George Loukomski

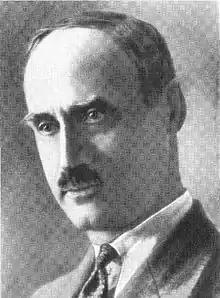
George Loukomski.

George Kreskentevich Loukomski (1884 in Kaluga – 1952 in Nice) was an artist, art critic and art historian from the Russian Empire.